Crailsheim station

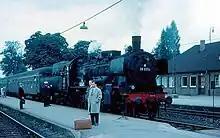
Station's platform in 1965

After the Second World War, many experts were involved in the construction of the city which had suffered from air raids and destructive shelling. Also the city council called for a transformation of the station. A new entrance building would not be rebuilt on an island between the tracks, which was perceived as unfavourable, but at Kronprinzstraße ("Worthingtonstraße" since 1948).